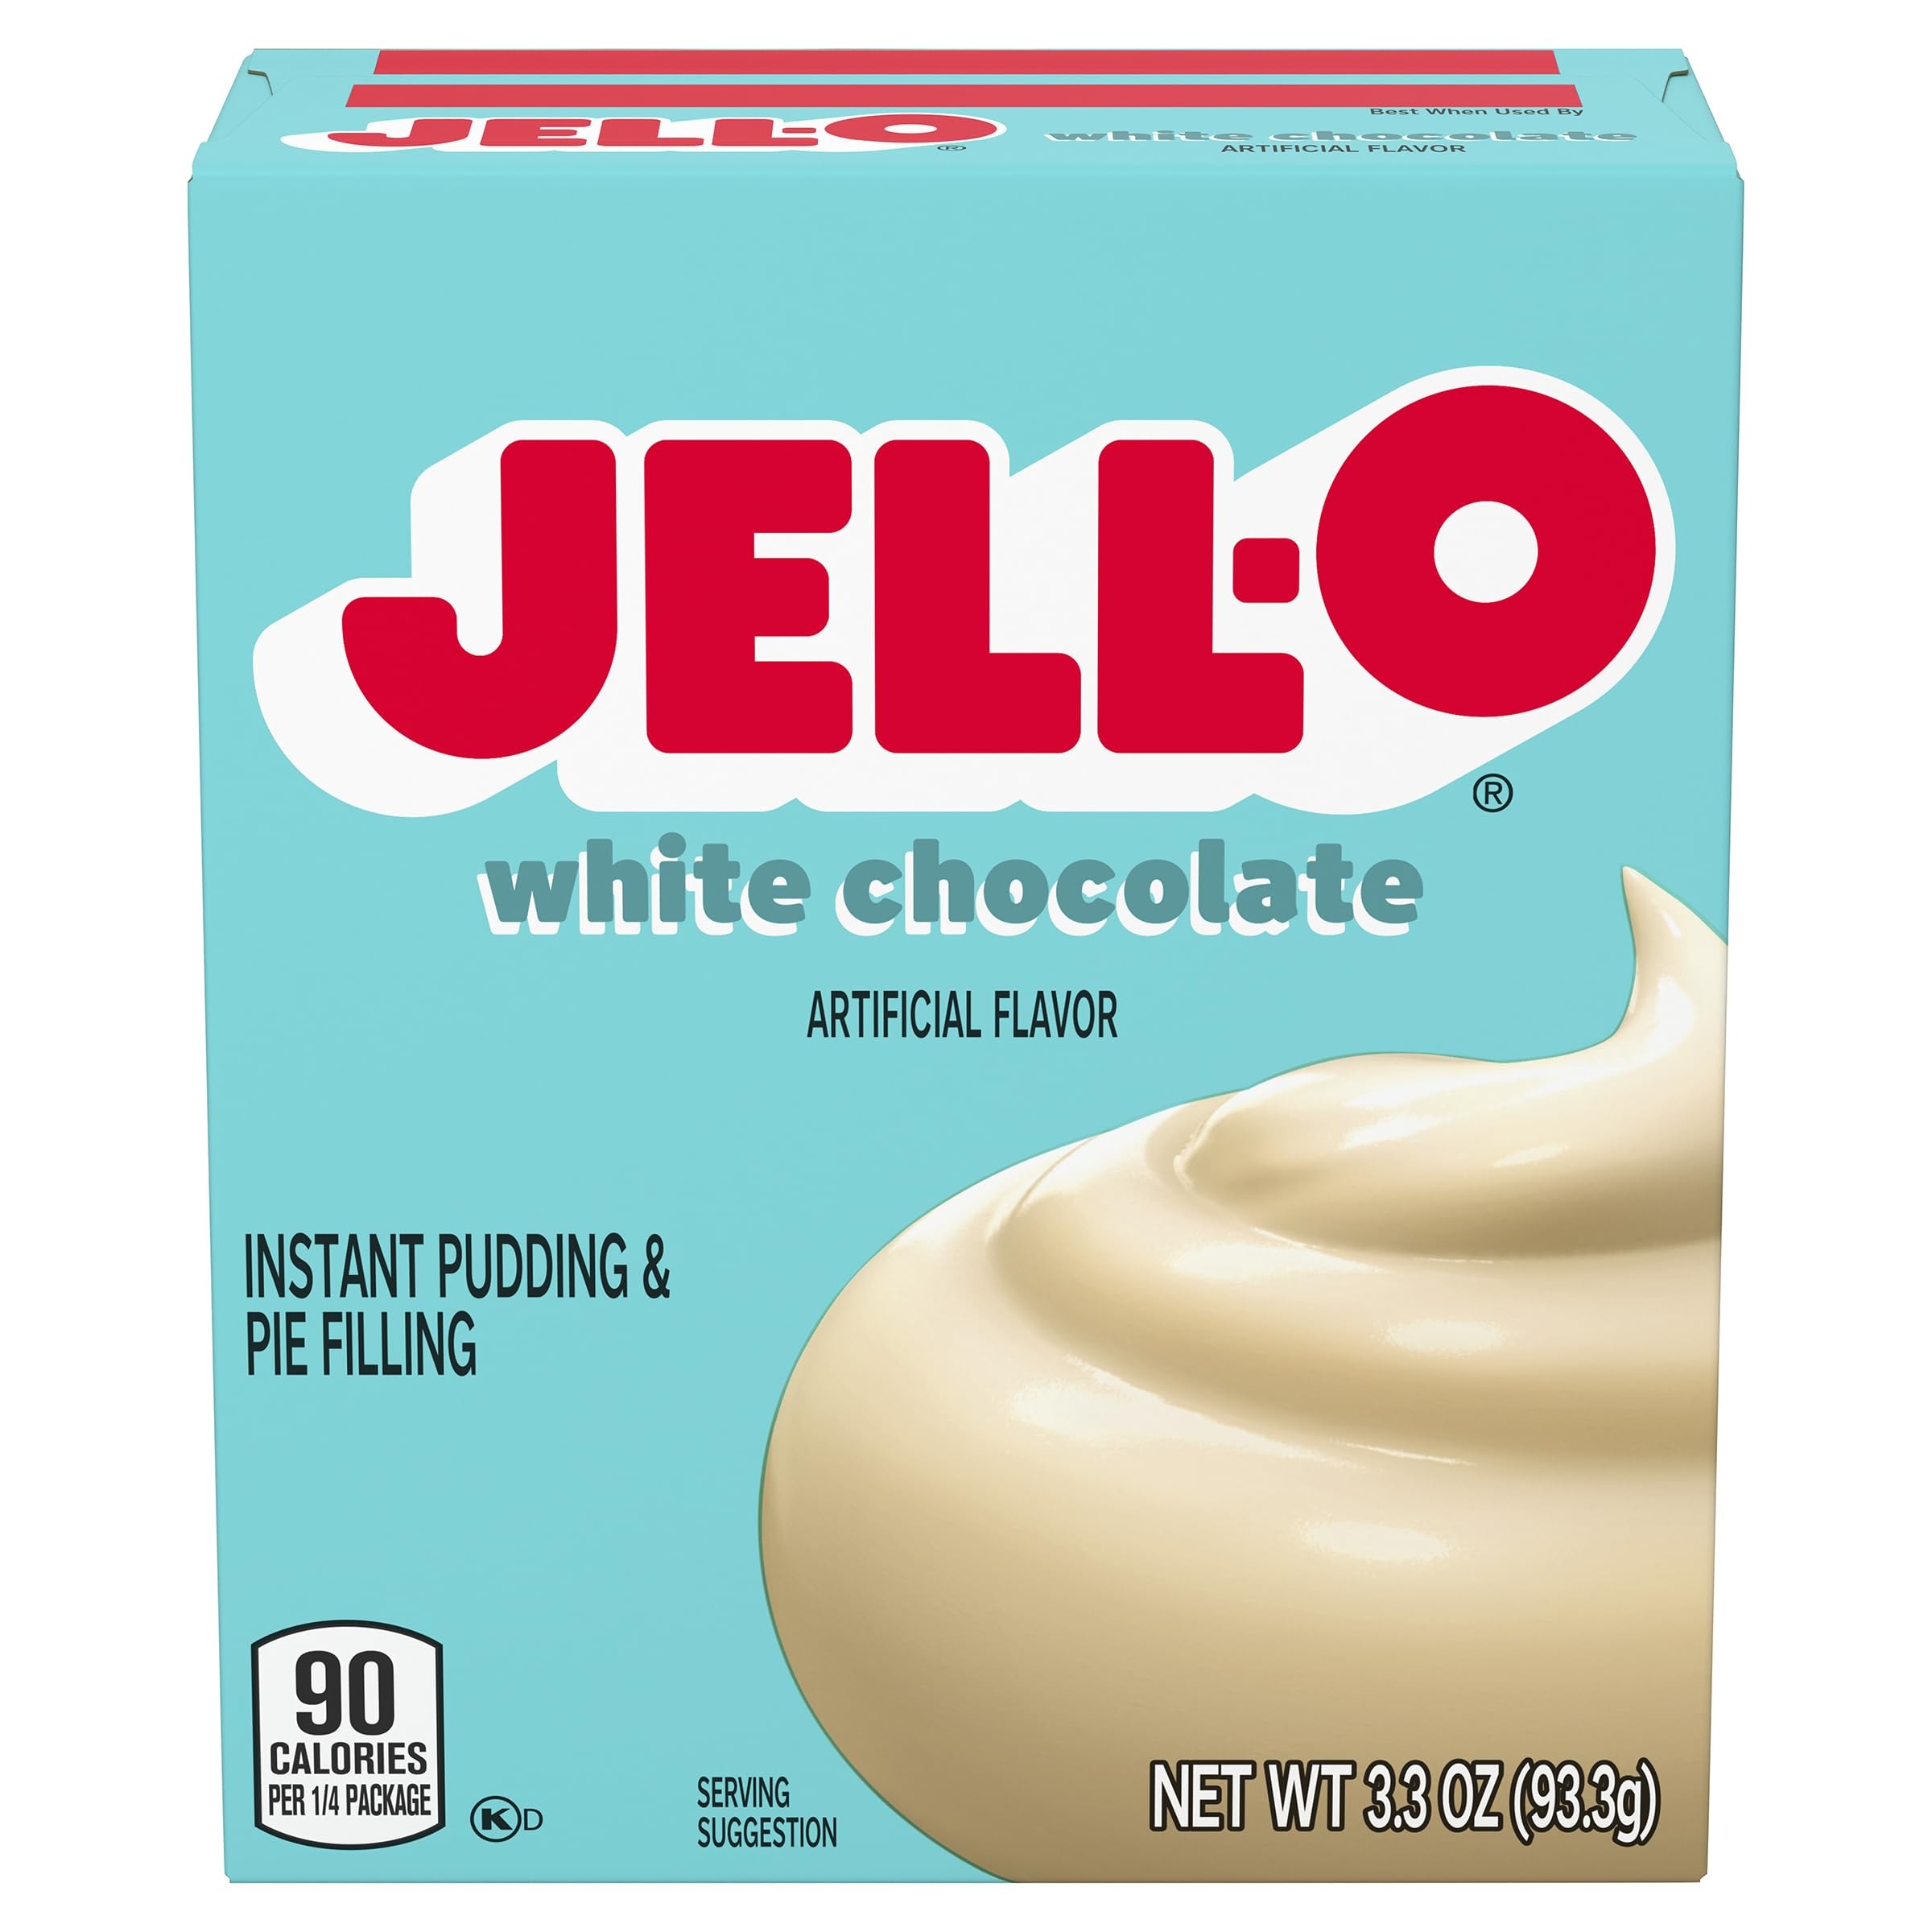
Item Name: Jell-O Instant Pudding and Pie Filling, White Chocolate, 3.3 OZ
Bullet Point 1: One 3.3 oz box of Jell-O White Chocolate Artificially Flavored Instant Pudding & Pie Filling Mix
Bullet Point 2: Jell-O White Chocolate Artificially Flavored Instant Pudding & Pie Filling Mix is a sweet treat on its own as well as a perfect ingredient for dessert recipes
Bullet Point 3: Contains 90 calories per serving
Bullet Point 4: Simply mix with 2 cups of cold milk and allow to set for 5 minutes; refrigerate any leftovers
Bullet Point 5: Each pudding mix is individually packaged in a sealed pouch for freshness
Product Description: Snack happy. Jell-O White Chocolate Artificially Flavored Instant Pudding & Pie Filling Mix tastes great whether you enjoy it as a treat or use it as an ingredient in your favorite dessert recipes. Add some wonder to your day with a delicious snack. Fun to make with your kids, our artificially flavored white chocolate pudding mix can also be used to create a poke cake, tasty crepes or white chocolate pie filling. Our artificially flavored white chocolate pudding is ready in as little as five minutes. Simply stir milk into the pudding mix and allow to set. Every Jell-O pudding mix comes packaged in a 3.3-ounce sealed pouch. Pudding fun in every bite.
Value: 13.2
Unit: Ounce

Price: 8.01